Bas Balkissoon

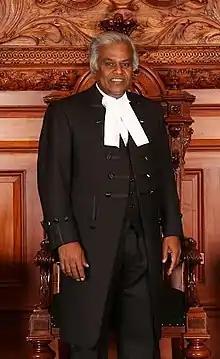
Balkissoon in 2015 as Deputy Speaker

Bas Balkissoon (born ) is a former politician in Ontario, Canada. He was a Liberal member of the Legislative Assembly of Ontario from 2005 to 2016 who represented the riding of Scarborough—Rouge River. From 1988 to 1997 he was a municipal councillor in Scarborough and from 1998 to 2005 he was a councillor in the amalgamated city of Toronto.